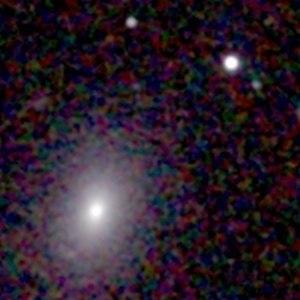
NGC 50 est une galaxie lenticulaire située dans la constellation de la Baleine. Si on se base sur sa vitesse de récession de 5 700 kilomètres par seconde, NGC 50 se trouve à environ 255 millions d'années-lumière. Compte tenu de cela et de sa taille apparente de 2,3 par 1,7 minutes d'arc, son diamètre serait d'environ 178 000 années-lumière. La galaxie NGC 50 a été découverte par l'astronome italien Gaspare Stanislao Ferrari en 1865.